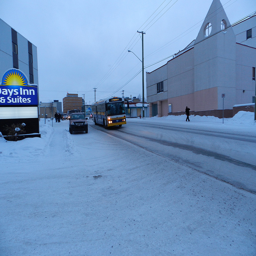
A city bus is moving along a snowy street.
An icy snow covered street with a bus and truck driving down it.
A bus traveling down a snow covered road near an Inn,
A passenger bus traveling in the snow past a hotel.
a bus is driving down a snowy road near the days inn and suites